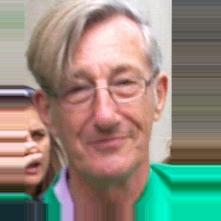
Age: 68